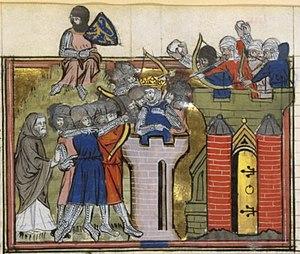
Godefroi dans son château roulant à l'assaut de Jérusalem, 15 juillet 1099. BNF MS FRANCAIS 22495 f. 69v
Cette page concerne les événements qui se sont produits au onzième siècle en Lorraine.
Les croisades du Moyen Âge sont des expéditions militaires organisées pour pouvoir mener le pèlerinage des chrétiens en Terre sainte afin d'aller prier sur le Saint-Sépulcre. À cette époque, elles sont d'ailleurs conçues comme une forme très particulière de pèlerinage, un « pèlerinage en armes ». Elles ont été prêchées par des papes, par des autorités spirituelles de l'Occident chrétien comme Bernard de Clairvaux, ou par des souverains comme Frédéric Barberousse.
Godefroy de Bouillon, né vers 1058, soit à Baisy dans l'alleu de Genappe soit à Boulogne dans le comté de Boulogne, et mort le 18 juillet 1100 à Jérusalem, est un chevalier franc, duc de Basse-Lotharingie. Premier souverain du royaume de Jérusalem au terme de la première croisade, il refuse le titre de roi pour celui, plus humble, d'avoué du Saint-Sépulcre.